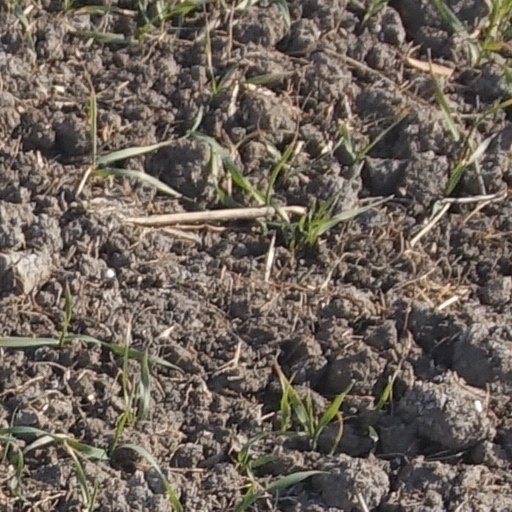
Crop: wheat